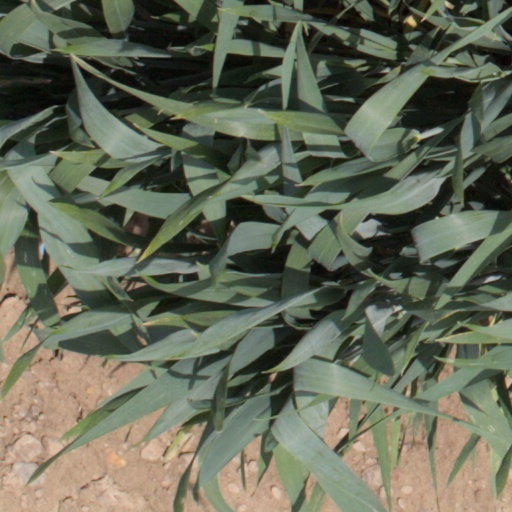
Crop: wheat